Charles Lecocq

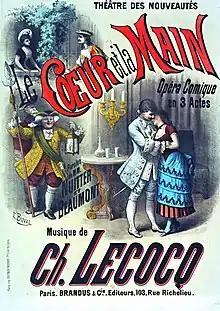
"Le coeur et la main", one of Lecocq's successes in the 1880s

After the outbreak of the war Lecocq moved temporarily to Brussels, where he premiered "Les cent vierges" (The Hundred Virgins, 1872), "La fille de Madame Angot" (Madame Angot's Daughter, 1872) and "Giroflé-Girofla" (1874), all great successes there and then in Paris and elsewhere. "La fille de Madame Angot" was most conspicuous of these successes. At the Parisian premiere in February 1873, Saint-Saëns said, "It's much more serious than you think; it's a success without parallel!" On the first night in Paris every number was encored. The work ran for 411 performances in Paris and was given in 103 cities and towns in France, and theatres in other countries: its London premiere was within three months of the first Paris performances. In 1874 the London paper "The Morning Post" commented that twelve months earlier scarcely anyone in England had heard of Lecocq, but now it was doubtful if there was anyone "who has not played sung or whistled one or more of Lecocq's charming melodies". So great was the composer's popularity as a composer of operétte that he felt obliged to use a pen-name ("Georges Stern") for his serious music such as his "Miettes musicales", Op. 21 ("Musical crumbs").